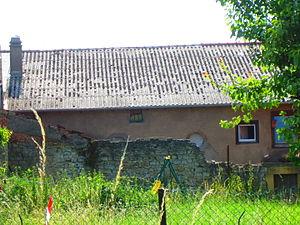
La présente liste de synagogues de France ne se veut pas exhaustive.
Inventaire du patrimoine juif de Lorraine, classé par département et par lettre alphabétique de communes.
Luttange est une commune française située dans le département de la Moselle, en région Grand Est.